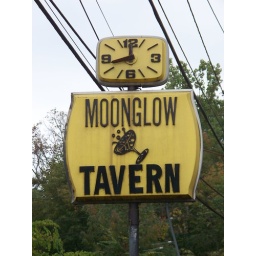
Plastic sign and clock for the Moonglow Tavern in Bedford, Ohio.